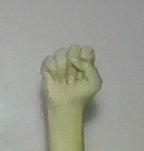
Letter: saad